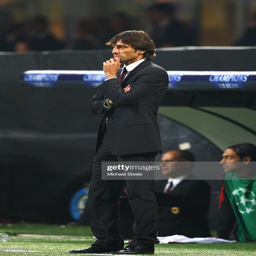
person shows his frustration during the match at the stadium .